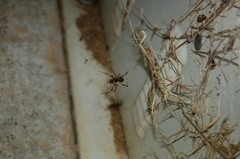
Species: Lactrodectus_hesperus